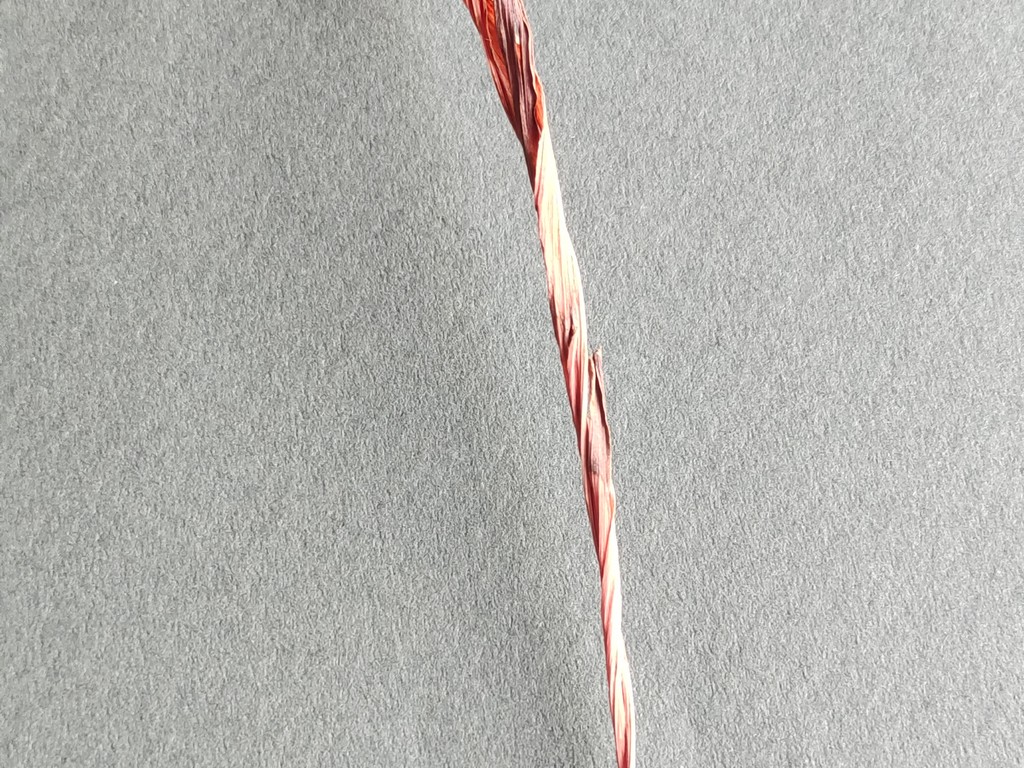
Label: Dried